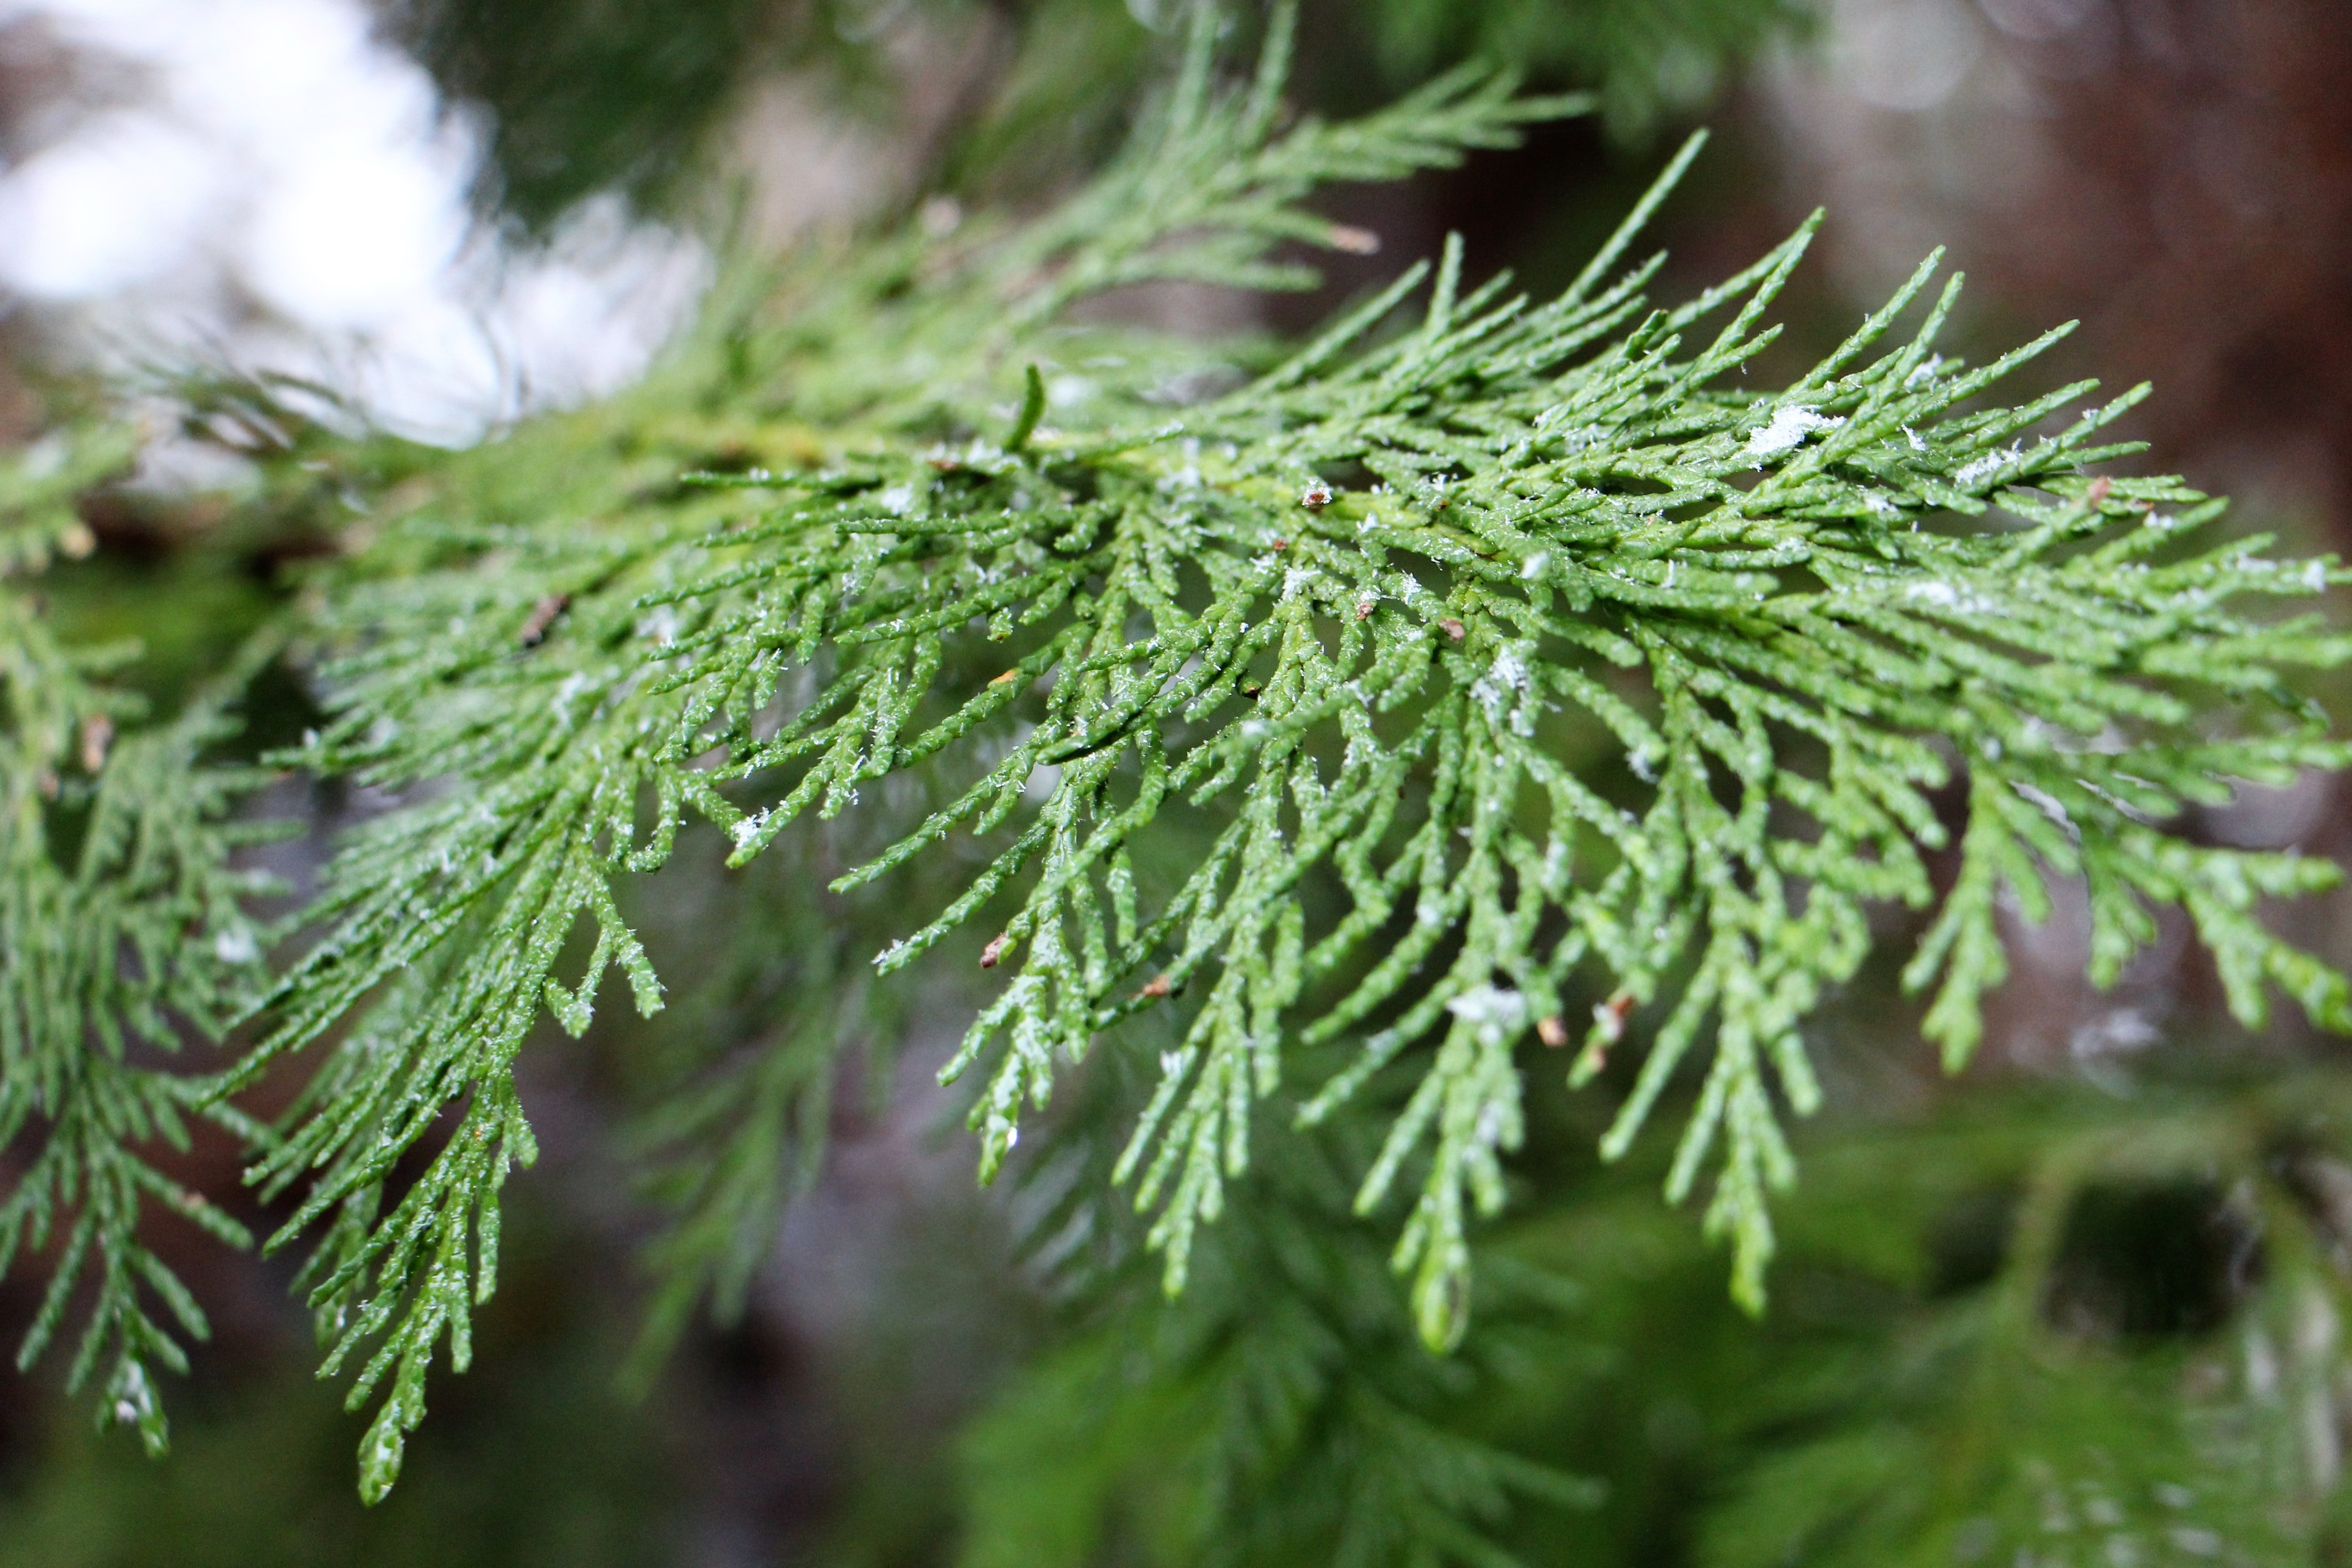
tree, nature, branch, winter, plant, leaf, flower, frost, green, evergreen, botany, fir, twig, conifer, spruce, larch, tuja, woody plant, temperate coniferous forest, land plant